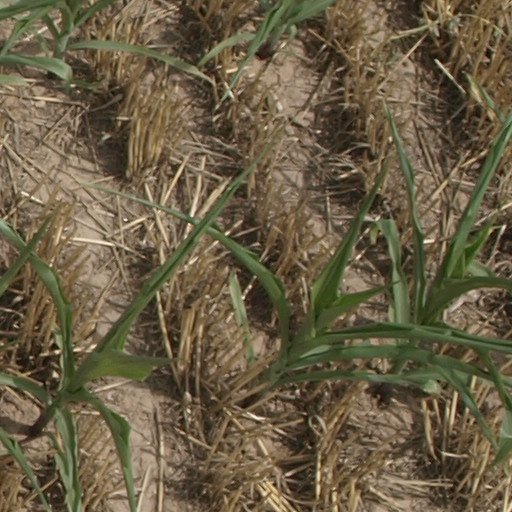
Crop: maize; corn